Hamersley, Western Australia

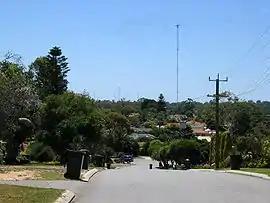
View east from Benjafield Way towards ABC tower

Hamersley is a residential suburb north-northwest of the central business district of Perth, the capital of Western Australia, and six kilometres (4 mi) from the Indian Ocean. The suburb adjoins two major arterial roads—Mitchell Freeway to the west and Reid Highway to the south—and is within the City of Stirling local government area. It was built during the late 1960s and 1970s as part of the Government of Western Australia's response to rapidly increasing land prices across the metropolitan area.